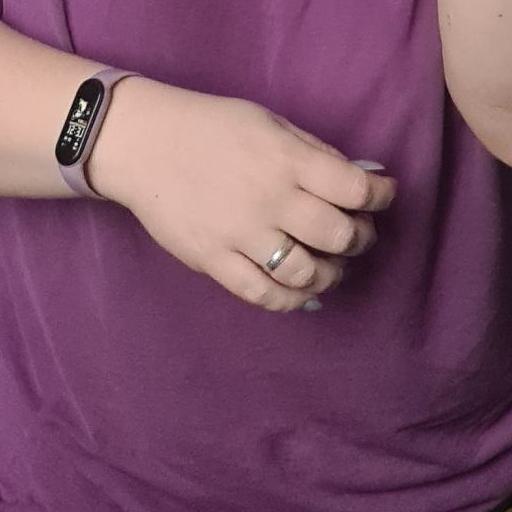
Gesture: no_gesture